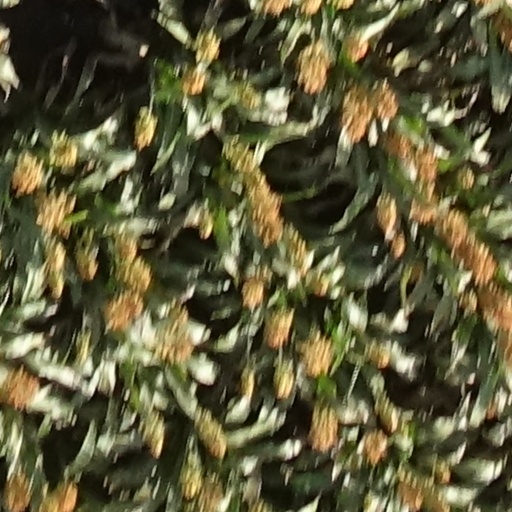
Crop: sorghum